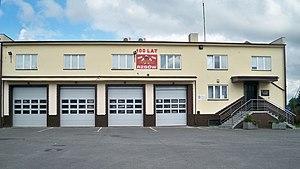
Rzgów est une ville de Pologne, située au centre du pays dans la voïvodie de Łódź.